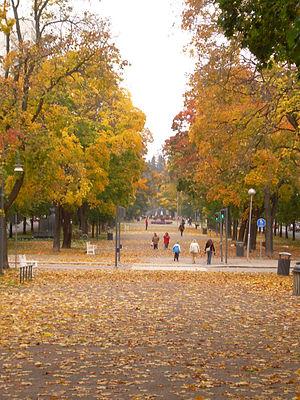
Le Parc du Häme est une esplanade du quartier de Finlayson à Tampere en Finlande.